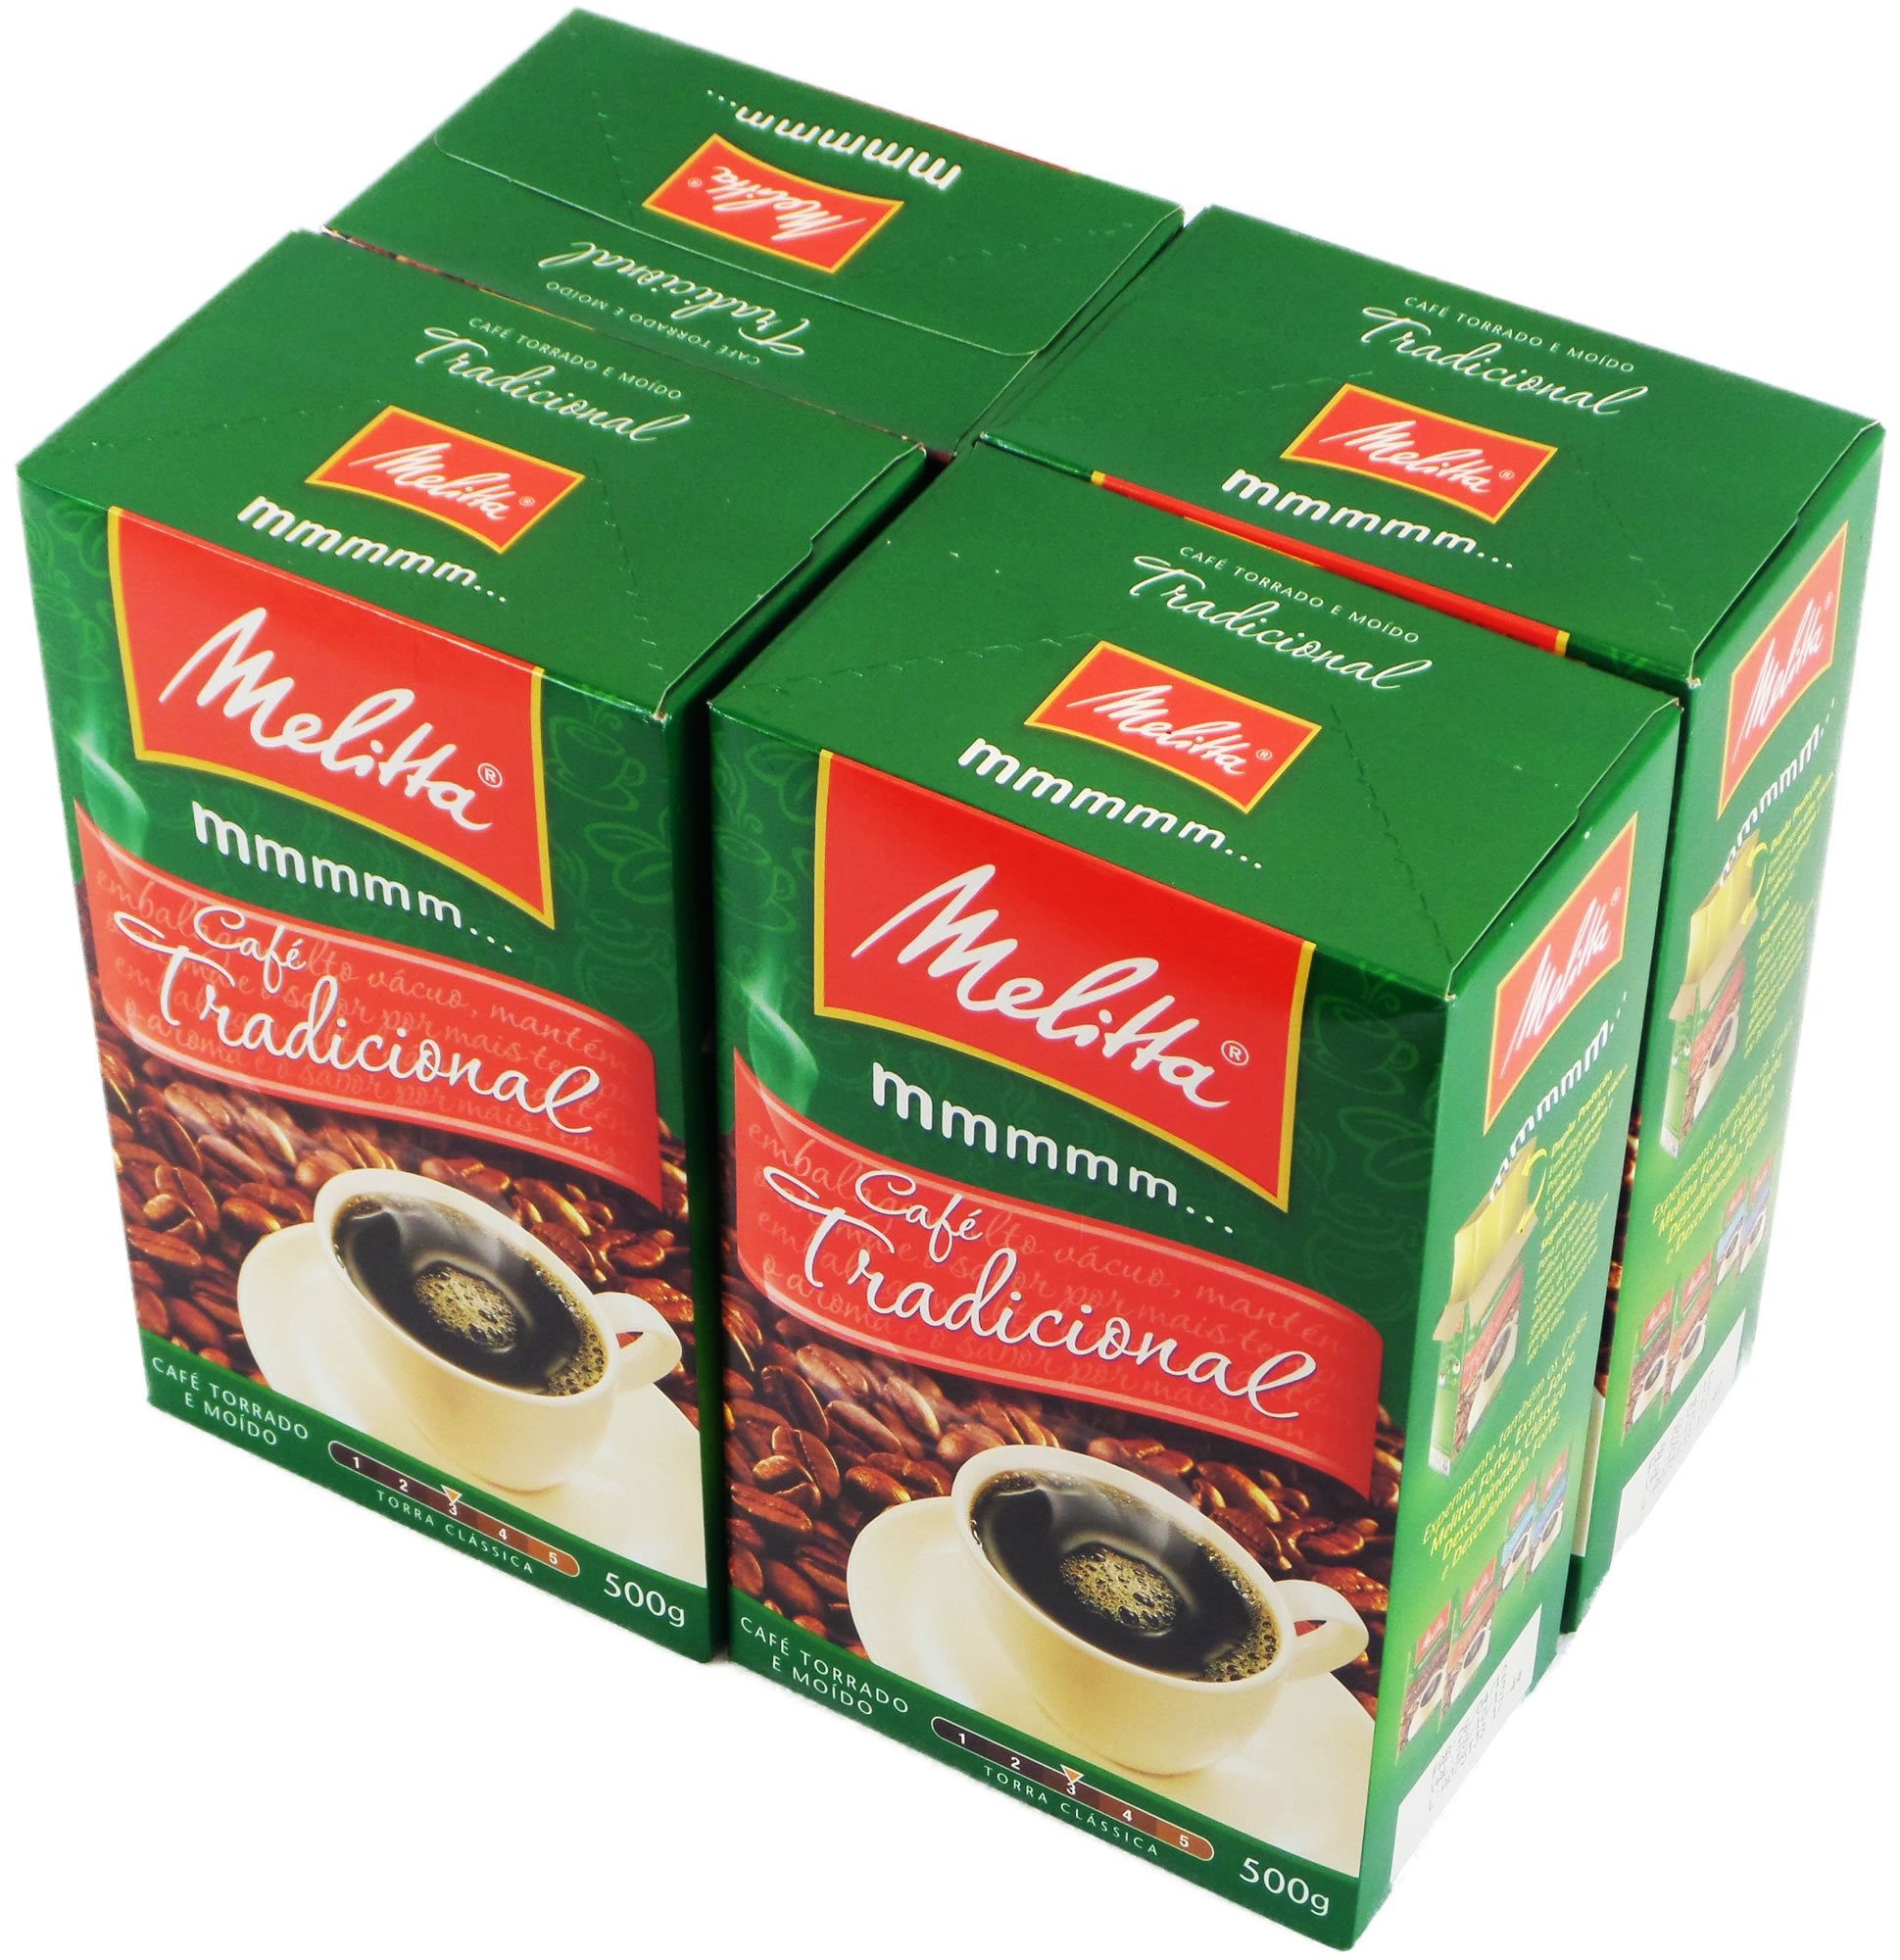
Item Name: Melitta - Traditional Roasted Coffee - 17.6 oz (PACK OF 04) | Melitta Café Torrado e Moído Tradicional - 500g
Bullet Point: Traditional , vacuum sealed pack.
Product Description: Melitta Traditional is a combination of grains with a classic point of toast, resulting in a balanced coffee of strong flavor and expanded fragrance. Vacuum sealed 17.6oz pack inside another box: no air, no light. This is one of the best Brazilian coffee brands available. Pure freshness.
Value: 18.4
Unit: Ounce

Price: 43.9